Louis Rees-Zammit

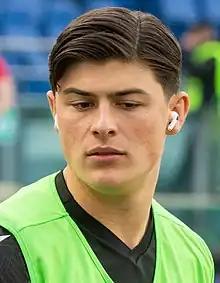
Rees-Zammit in 2023

Louis Rees-Zammit (born 2 February 2001) is a Welsh professional rugby union player and former American football wide receiver. From 2018, Rees-Zammit played as a winger for Gloucester in Premiership Rugby, between 2020 and 2023 at international level for Wales, and in 2021 for the British & Irish Lions.